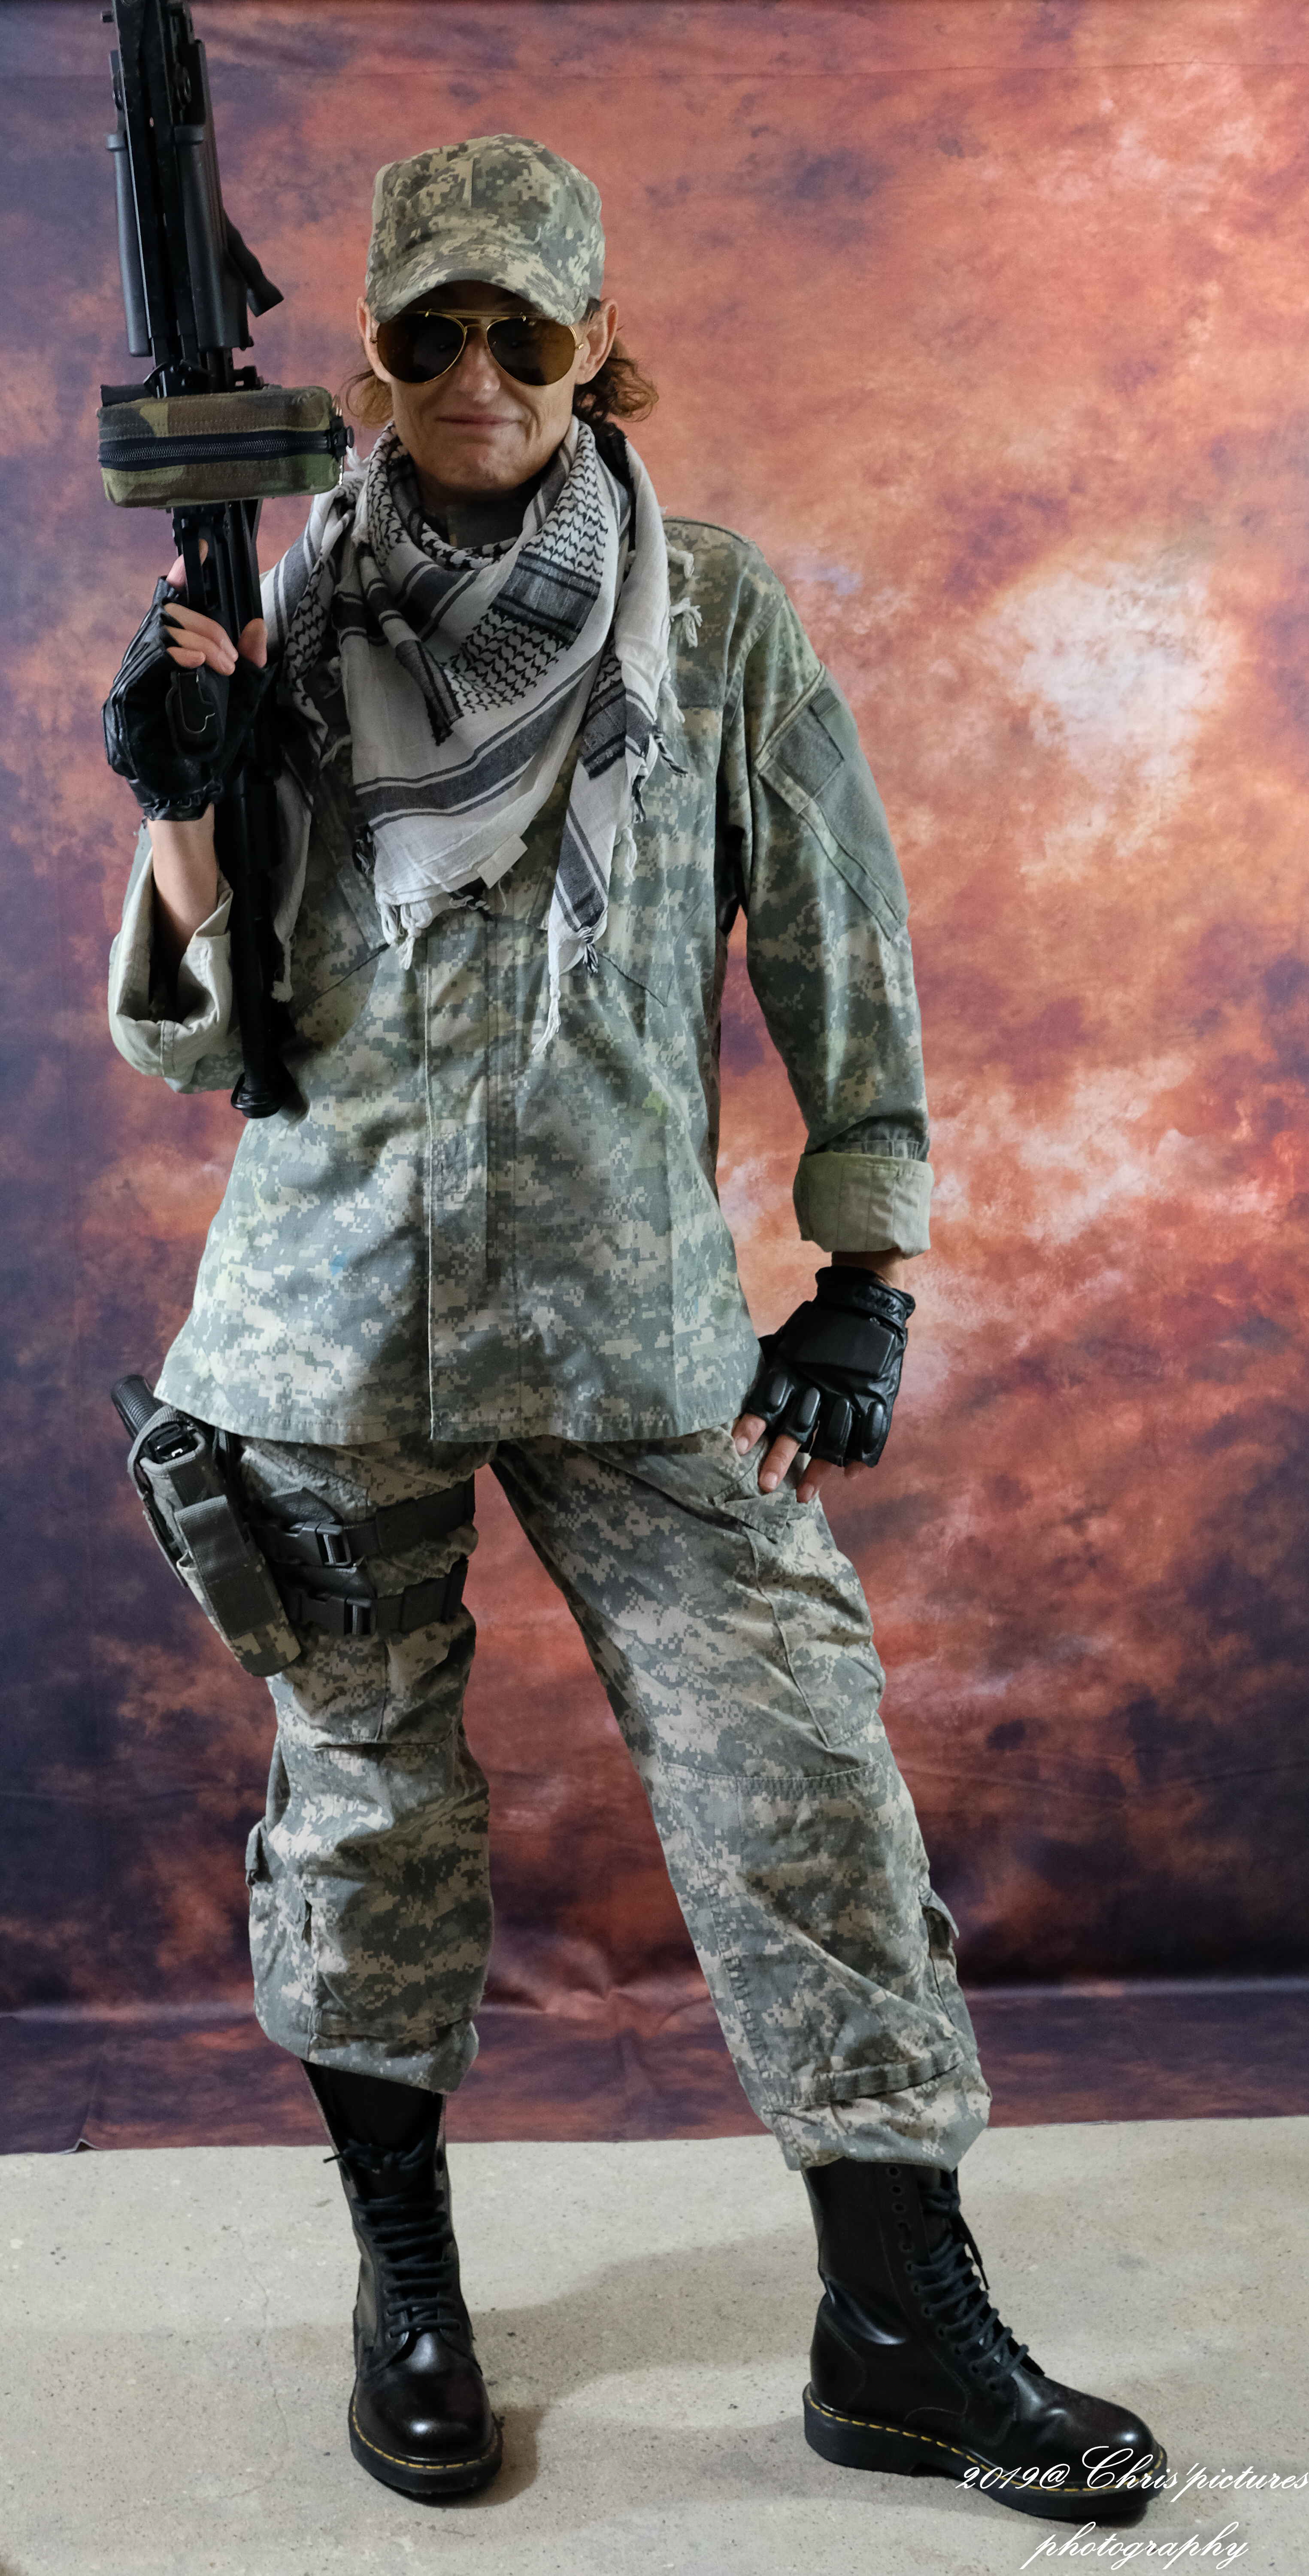
shooting, military camouflage, camouflage, military uniform, soldier, army, military, uniform, pattern, design, fashion, personal protective equipment, infantry, headgear, outerwear, trousers, military person, gun, military organization